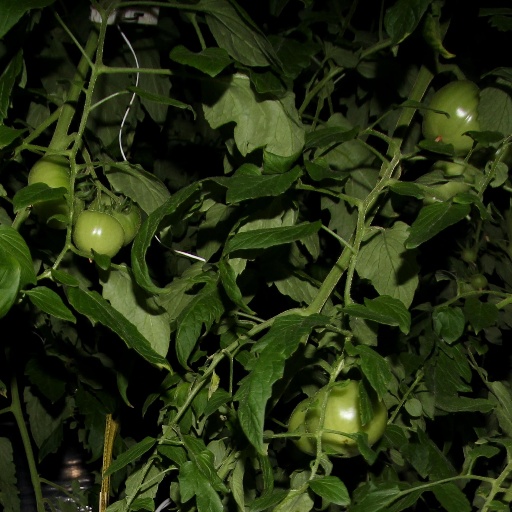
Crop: tomato